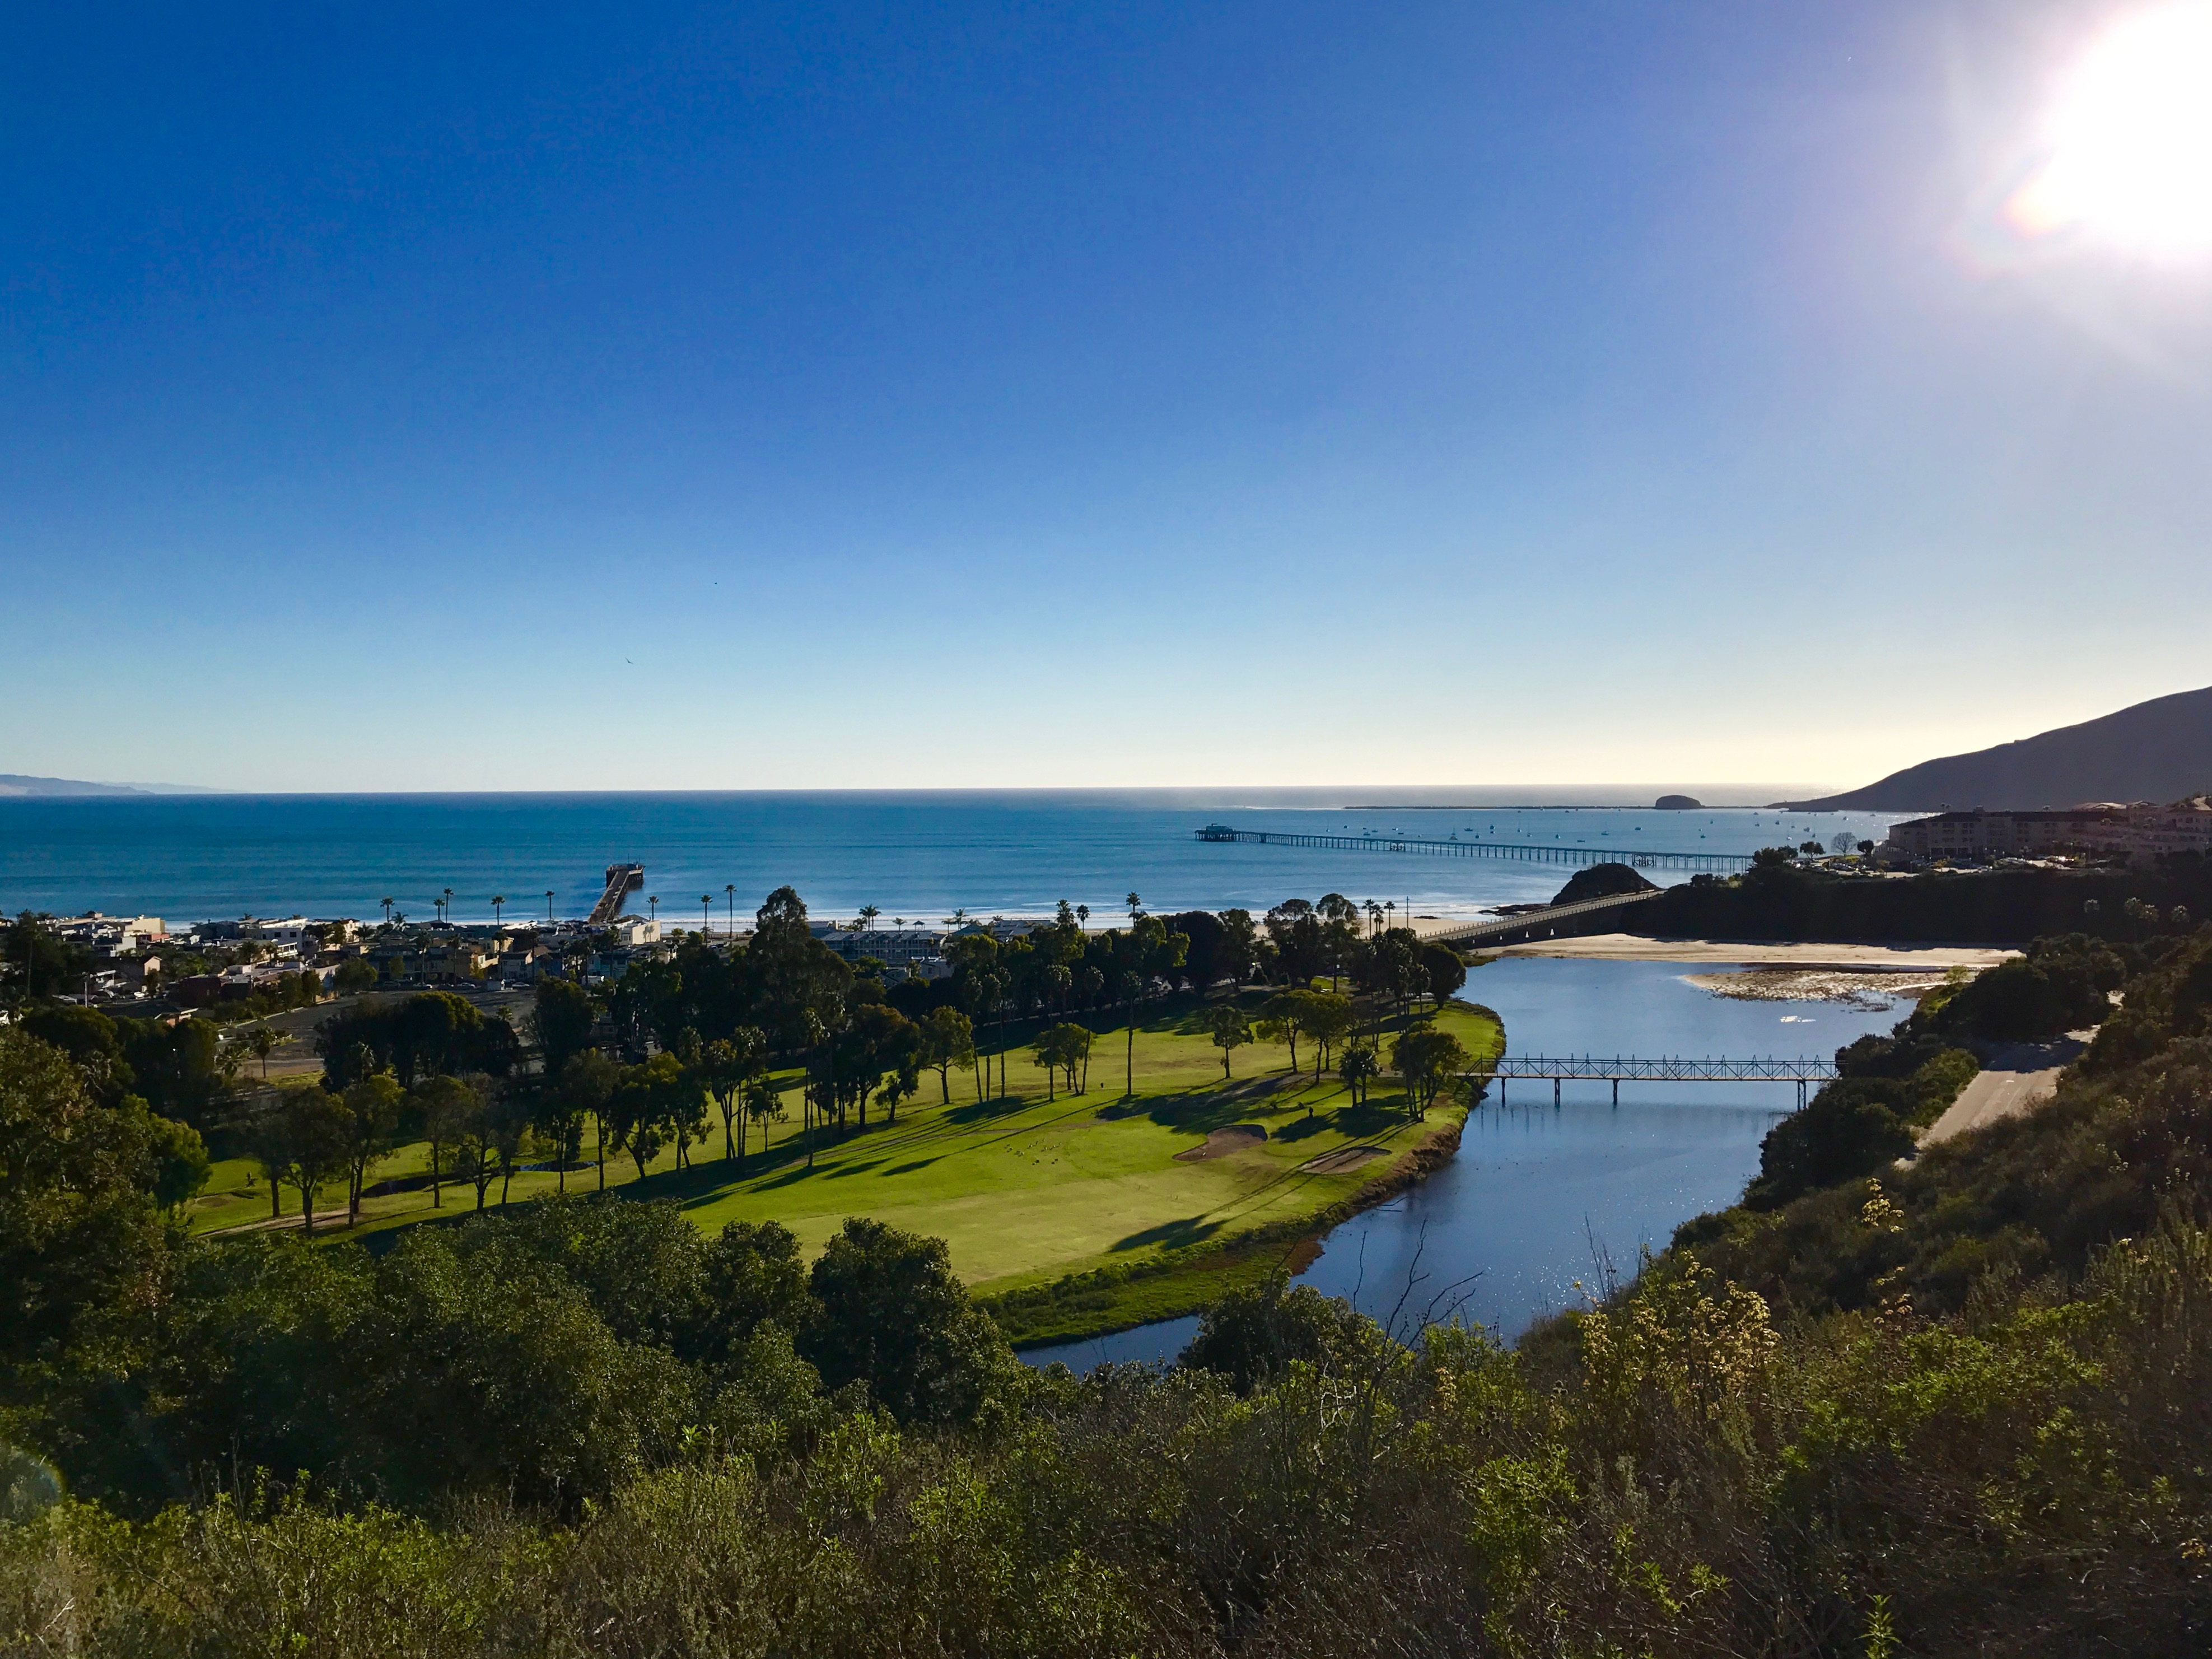
beach, landscape, sea, coast, water, nature, outdoor, ocean, horizon, sky, hill, shore, lake, summer, vacation, travel, coastline, cliff, seaside, dusk, cove, paradise, scenic, scenery, bay, reservoir, tourism, terrain, body of water, cape, destination